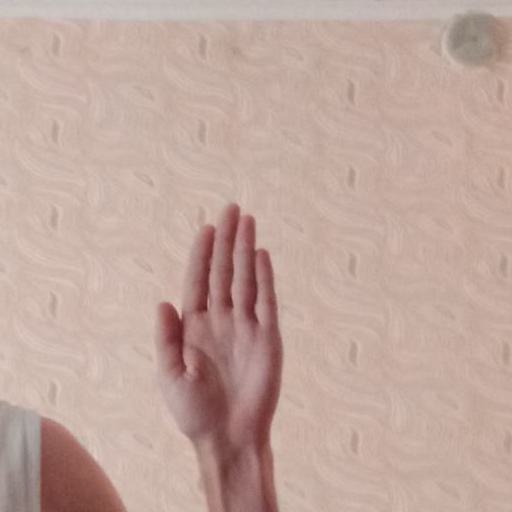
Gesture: stop